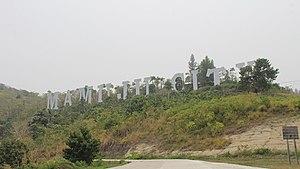
Mamuju est une ville d'Indonésie située sur la côte occidentale de l'île de Célèbes, sur le détroit de Makassar. C'est la capitale de la province de Sulawesi occidental, créée en 2004 par séparation de celle de Sulawesi du Sud.